1994 PPG Indy Car World Series

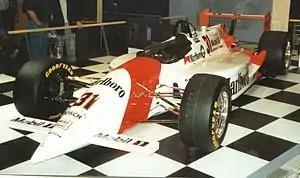
Team Penske's PC-23 chassis

Marlboro Team Penske expanded to a three-car operation with defending Indianapolis 500 winner Emerson Fittipaldi, rising star Paul Tracy, and 1990 IndyCar Champion and 1992 Indy 500 winner Al Unser Jr., defecting from Galles Racing after a disappointing 1993 campaign left him with just one win (Vancouver) and 7th in the standings. Penske changed to the new Ilmor engine in association with Mercedes-Benz rather than Chevrolet, who withdrew after 1993. Customer team Bettenhausen Motorsports with driver Stefan Johansson received the year-old PC-22 chassis as Penske began to utilise the new PC-23.